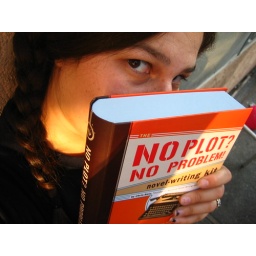
I also have the book some where around the house ^_^